Bressingham Steam and Gardens

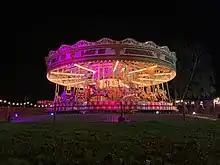
The Gallopers during the "Bressingham at Night" event.

The three-abreast Gallopers, purchased by Alan Bloom in 1967, are the centrepiece of the site. They were built by Frederick Savage in Kings Lynn in 1897 and were owned and operated by the Thurston family of Norfolk until 1934. The Gallopers later operated at Whitley Bay and later in Scotland before finding a home at Bressingham. They are currently powered by electricity, but were previously steam-powered. The engine used, "Victoria", was originally built by Tidmans of Norwich. The organ – a Bruder-built, 48 keyless Chiappa – which was built from two organs in 1954, accompanies the Gallopers.